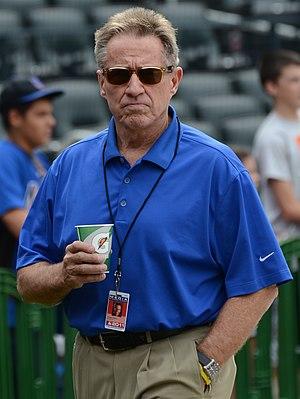
Thomas George Hutton est un ancien joueur de baseball et un commentateur sportif.